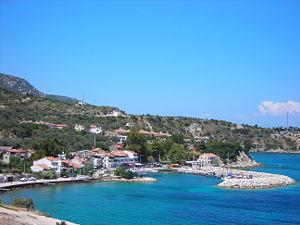
La Riviera turque est une région géographique le long de la côte méditerranéenne de la Turquie dans les provinces d'Antalya, de Muğla, d'Aydın, le sud de la province d'Izmir et la partie occidentale de la province de Mersin. La combinaison d'un climat favorable, d'une mer chaude propice à l'héliotropisme, d'une côte s'étendant sur un millier de kilomètres sur les bords de la mer Égée et de la mer Méditerranée, et d'un grand nombre de sites naturels et archéologiques, font de la Riviera turque une destination touristique internationalement reconnue.